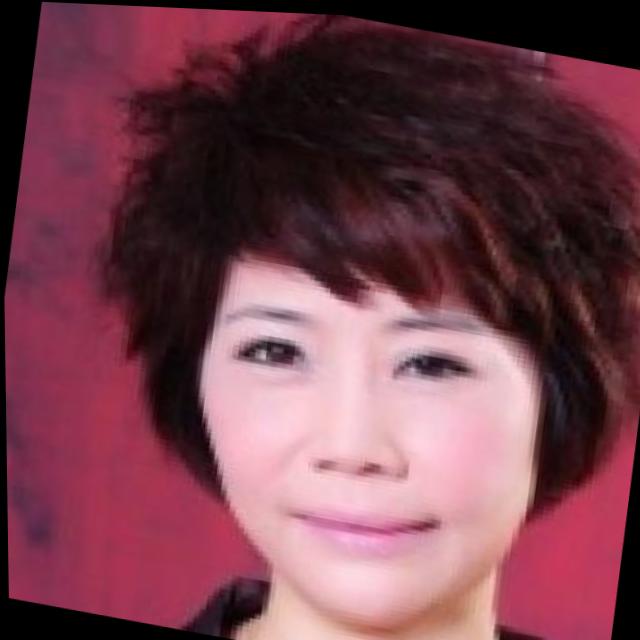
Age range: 45-64